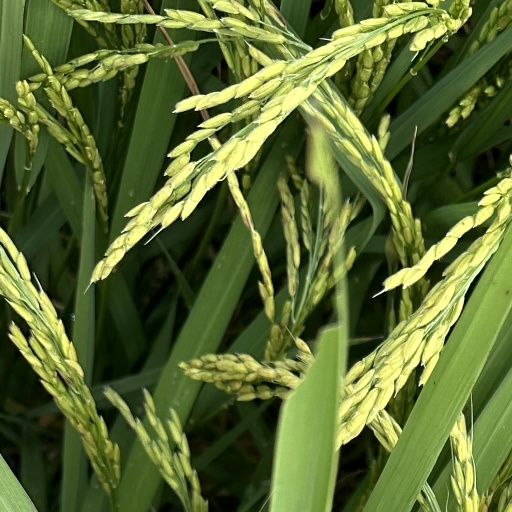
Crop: rice